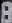
Number: 8